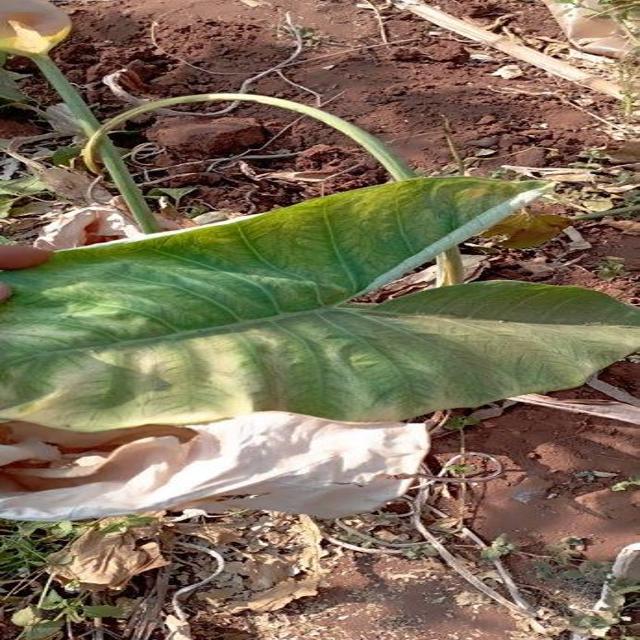
Label: Early_Blight